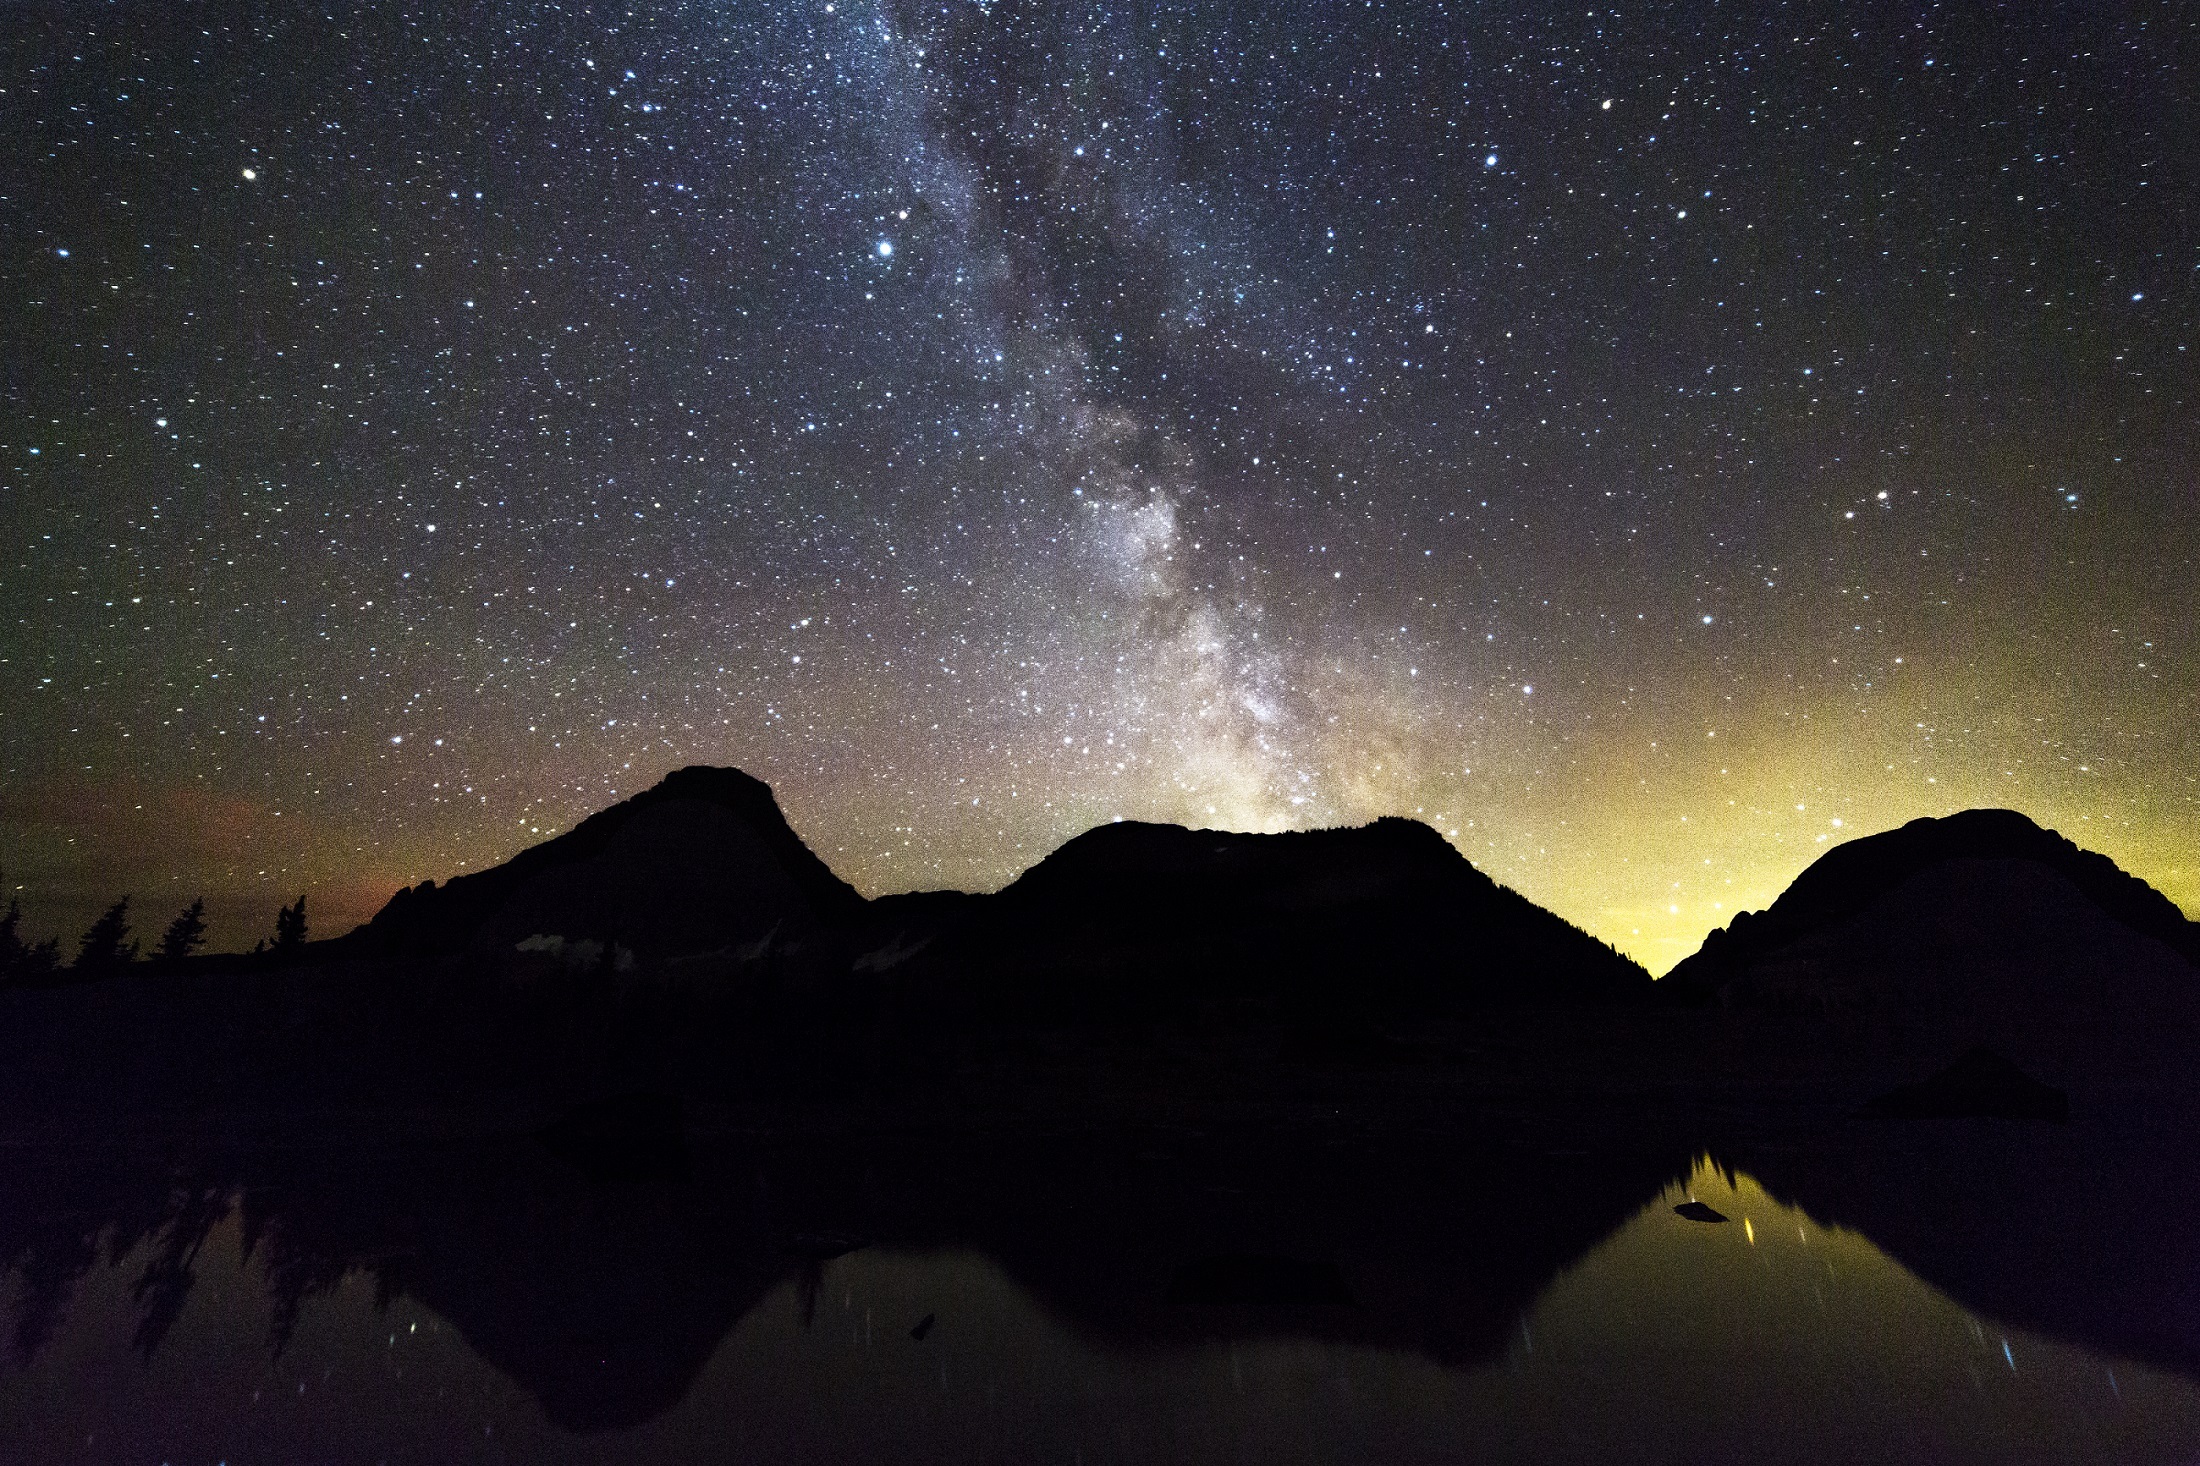
water, sky, night, star, milky way, atmosphere, reflection, space, usa, glow, darkness, black, galaxy, moonlight, outer space, lights, astronomy, mountains, stars, universe, midnight, montana, glacier national park, astronomical object, logan pass